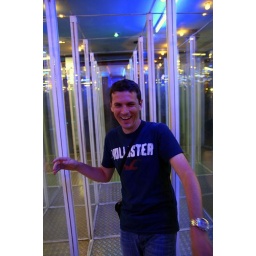
Wilko after walking nose-first into a wall in the glass maze